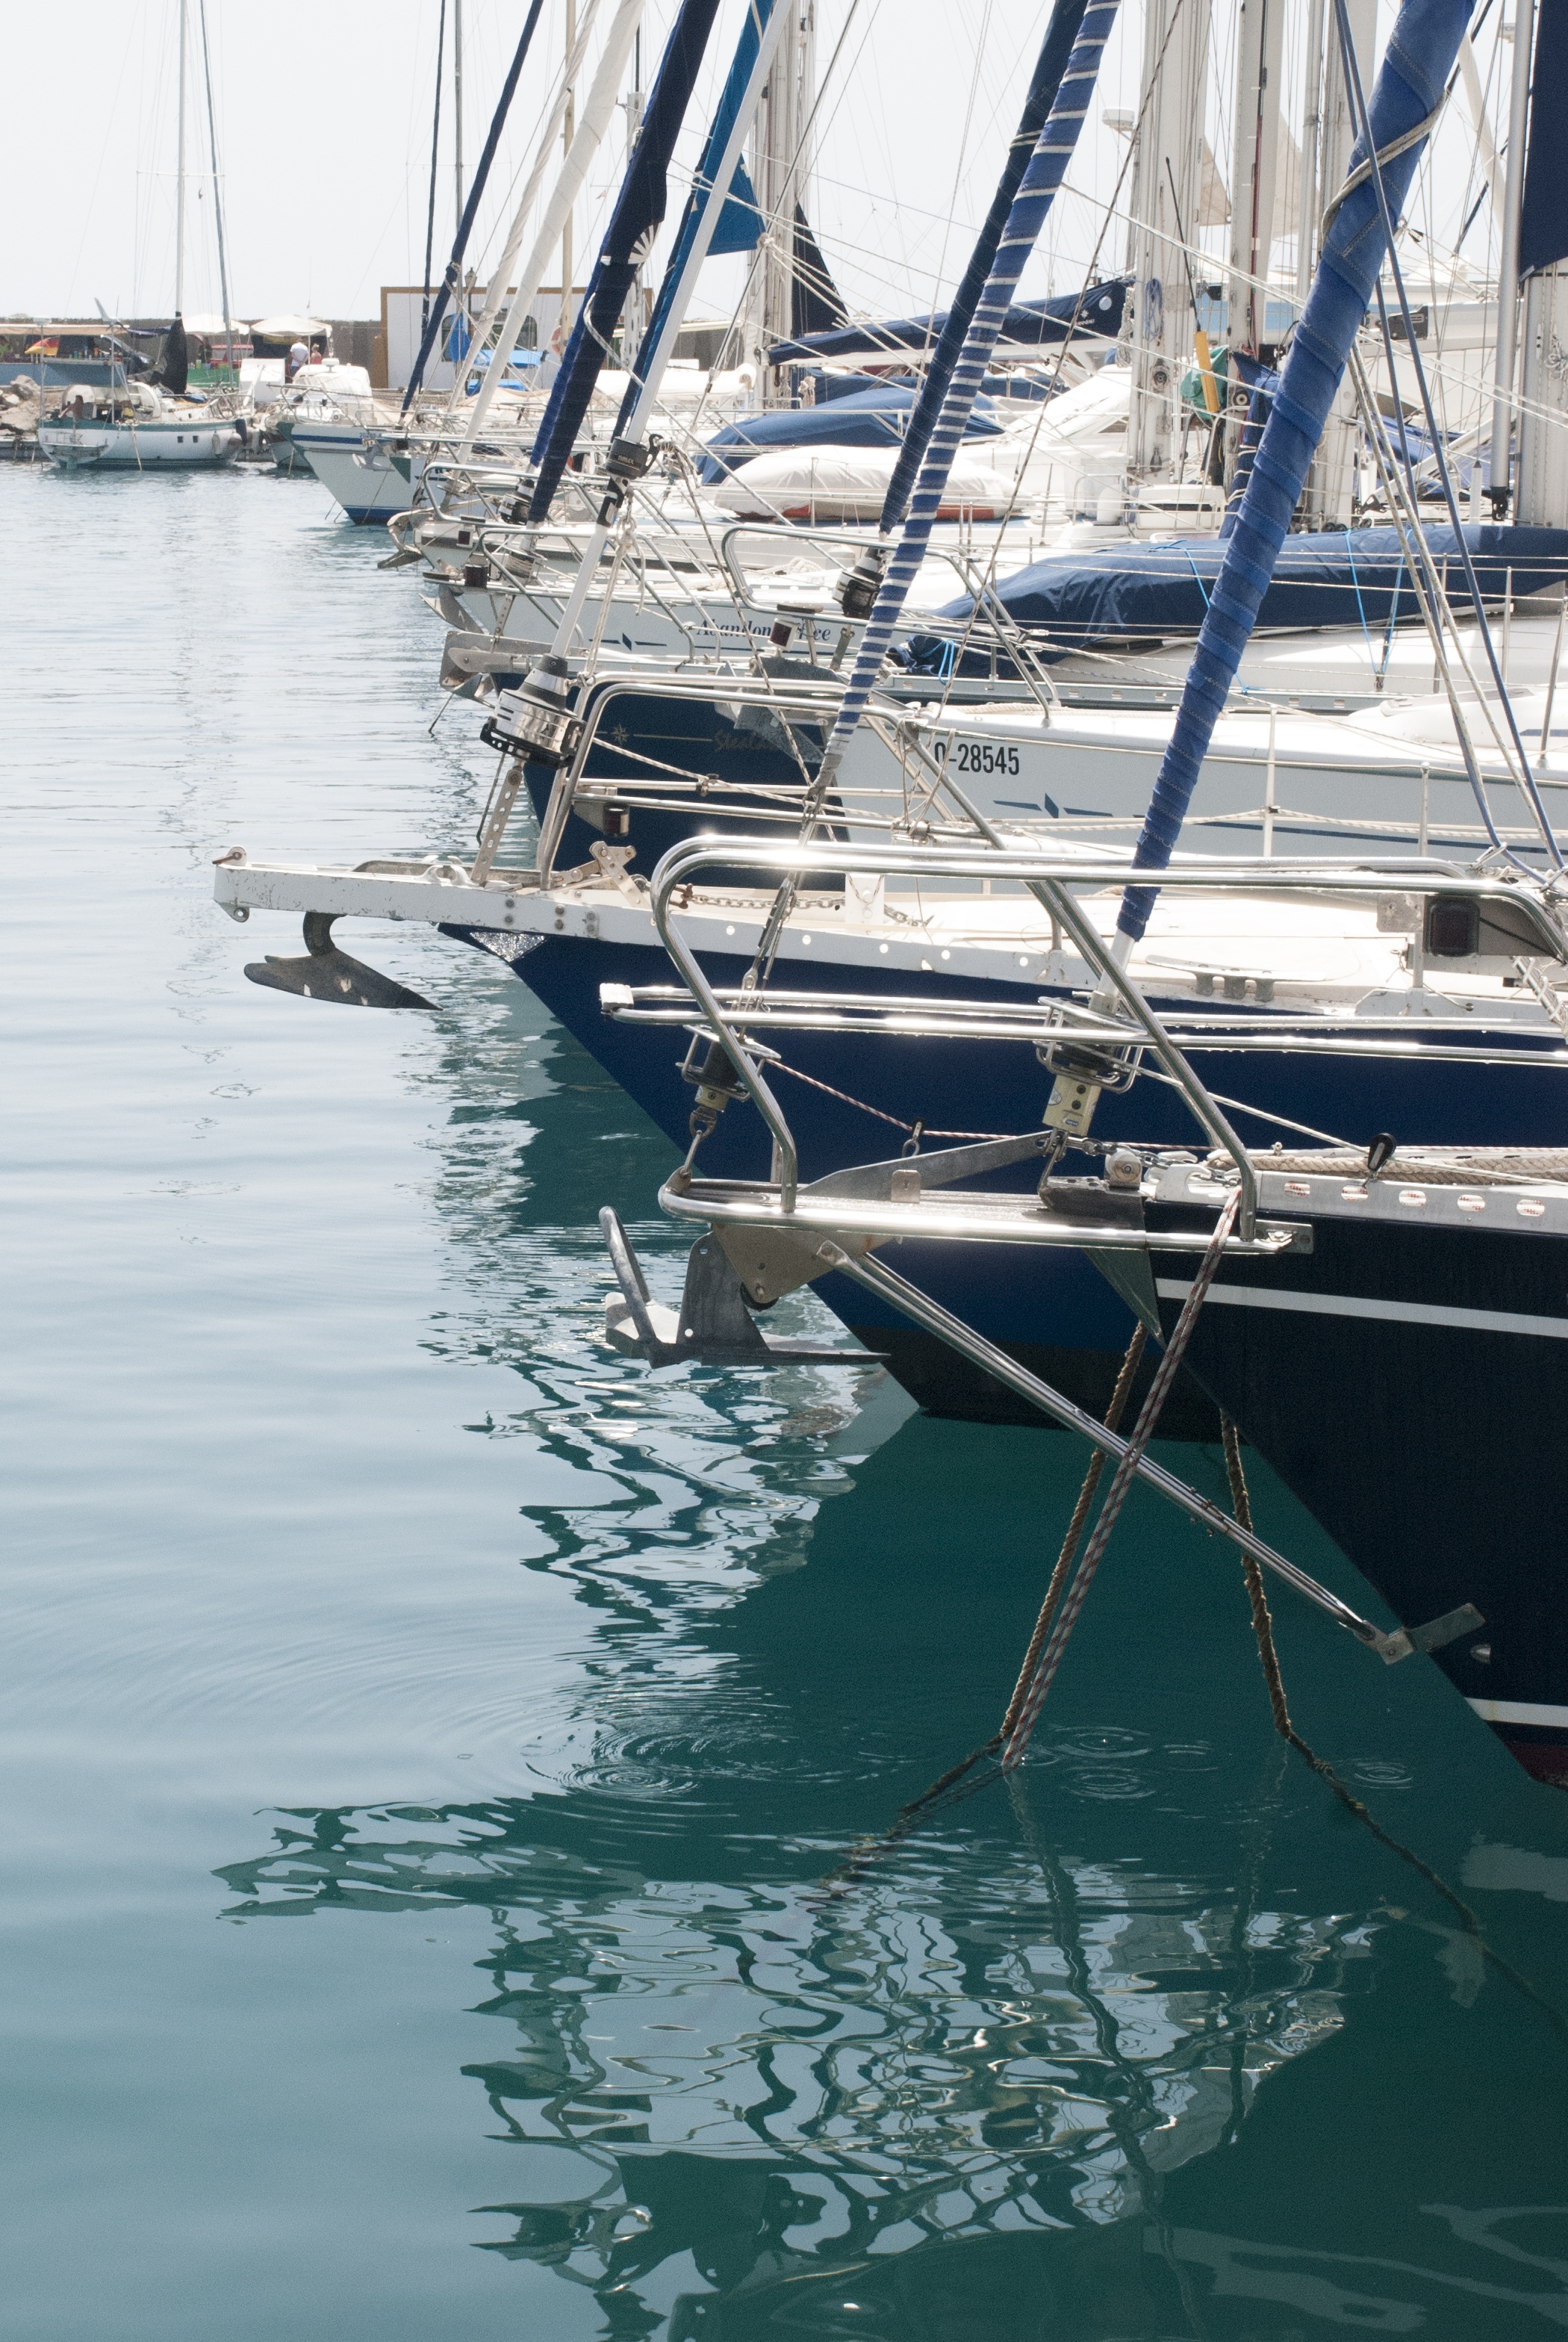
sea, water, ocean, dock, boat, spring, reflection, vehicle, mast, sailing, yacht, calm, blue, port, sailboat, boats, sail, costa, watercraft, gran canaria, sailing ship, browse, mogan